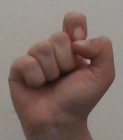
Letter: fa